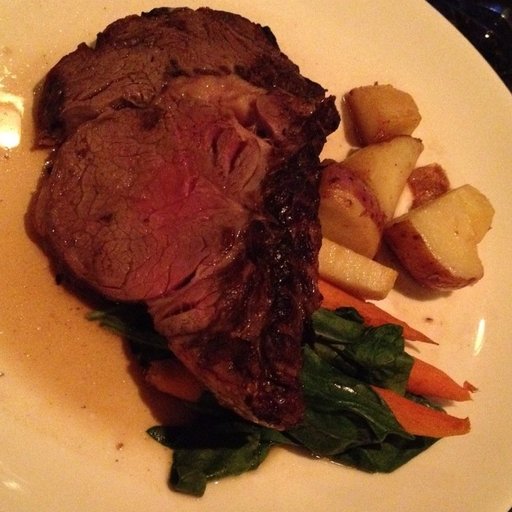
Label: prime_rib